Lost in London

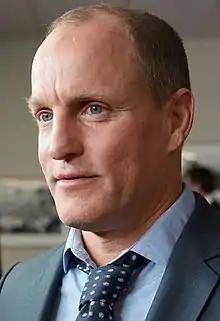
Woody Harrelson in 2016

The idea for the film came to Harrelson following a night out at Chinawhite, a club in Soho, in 2002. He broke an ashtray in a London taxi, which led to his being chased by police in a different taxi, and spending a night in jail. In the film, Harrelson, Wilson and Nelson play themselves in a story based on the real event, where Harrelson struggles to get home, while running into friends and members of a royal family.